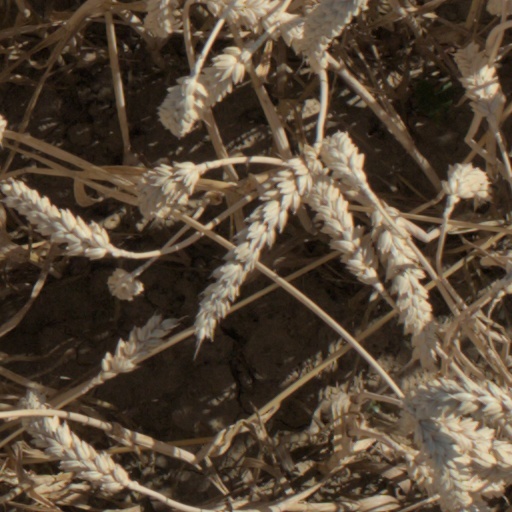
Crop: wheat